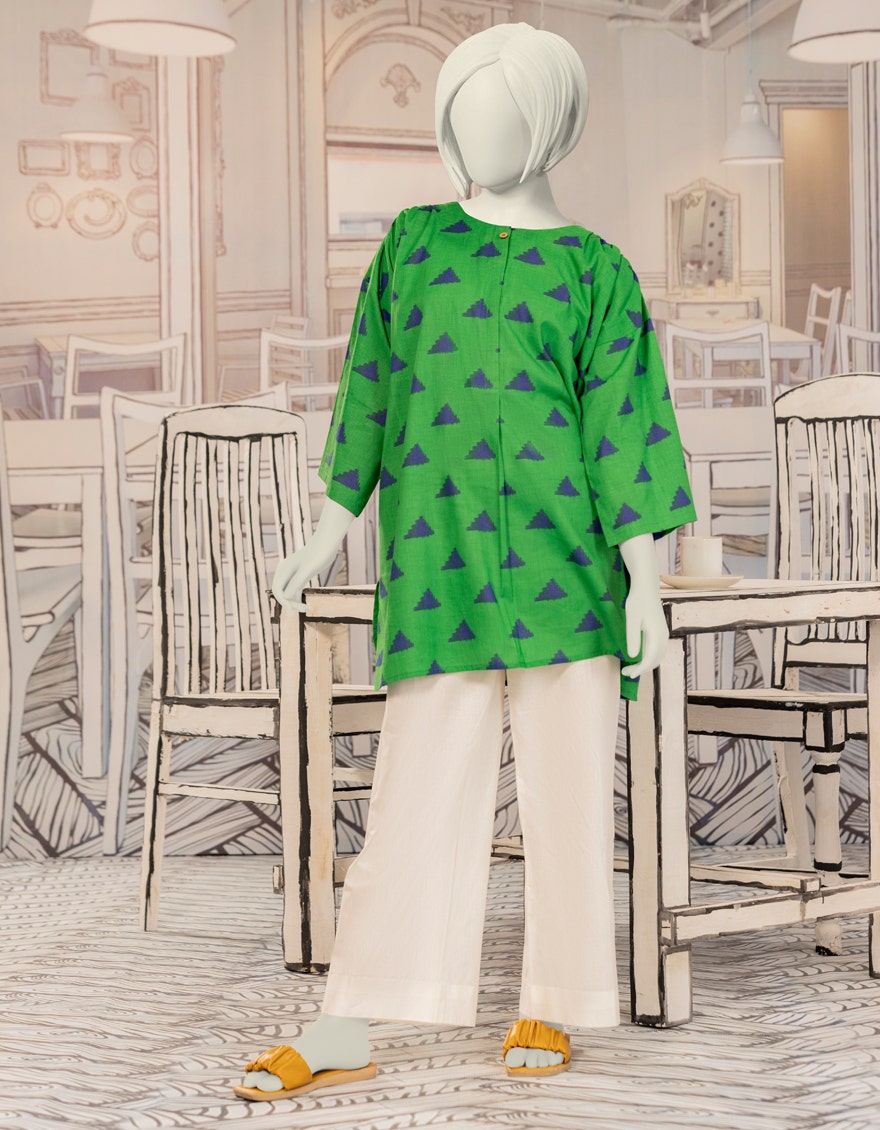
green triangle tunic top